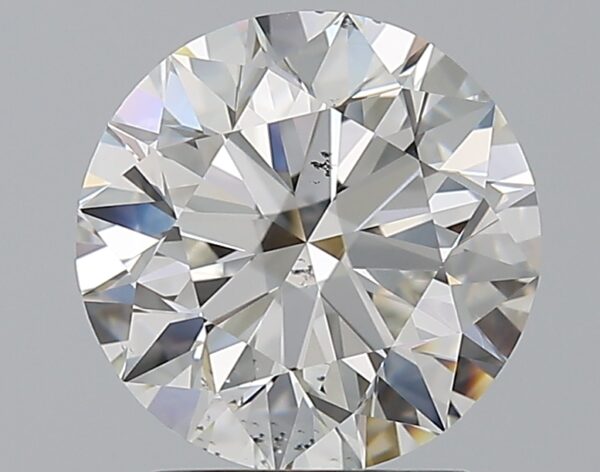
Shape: round
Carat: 2.39
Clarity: SI1
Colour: G
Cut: EX
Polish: EX
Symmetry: EX
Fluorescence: N
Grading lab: GIA
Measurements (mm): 8.47 x 8.52 x 5.31